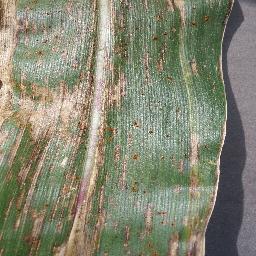
Label: Corn___Cercospora_leaf_spot Gray_leaf_spot